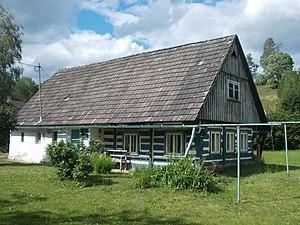
Horní Kalná est une commune du district de Trutnov, dans la région de Hradec Králové, en Tchéquie. Sa population s'élevait à 372 habitants en 2018.